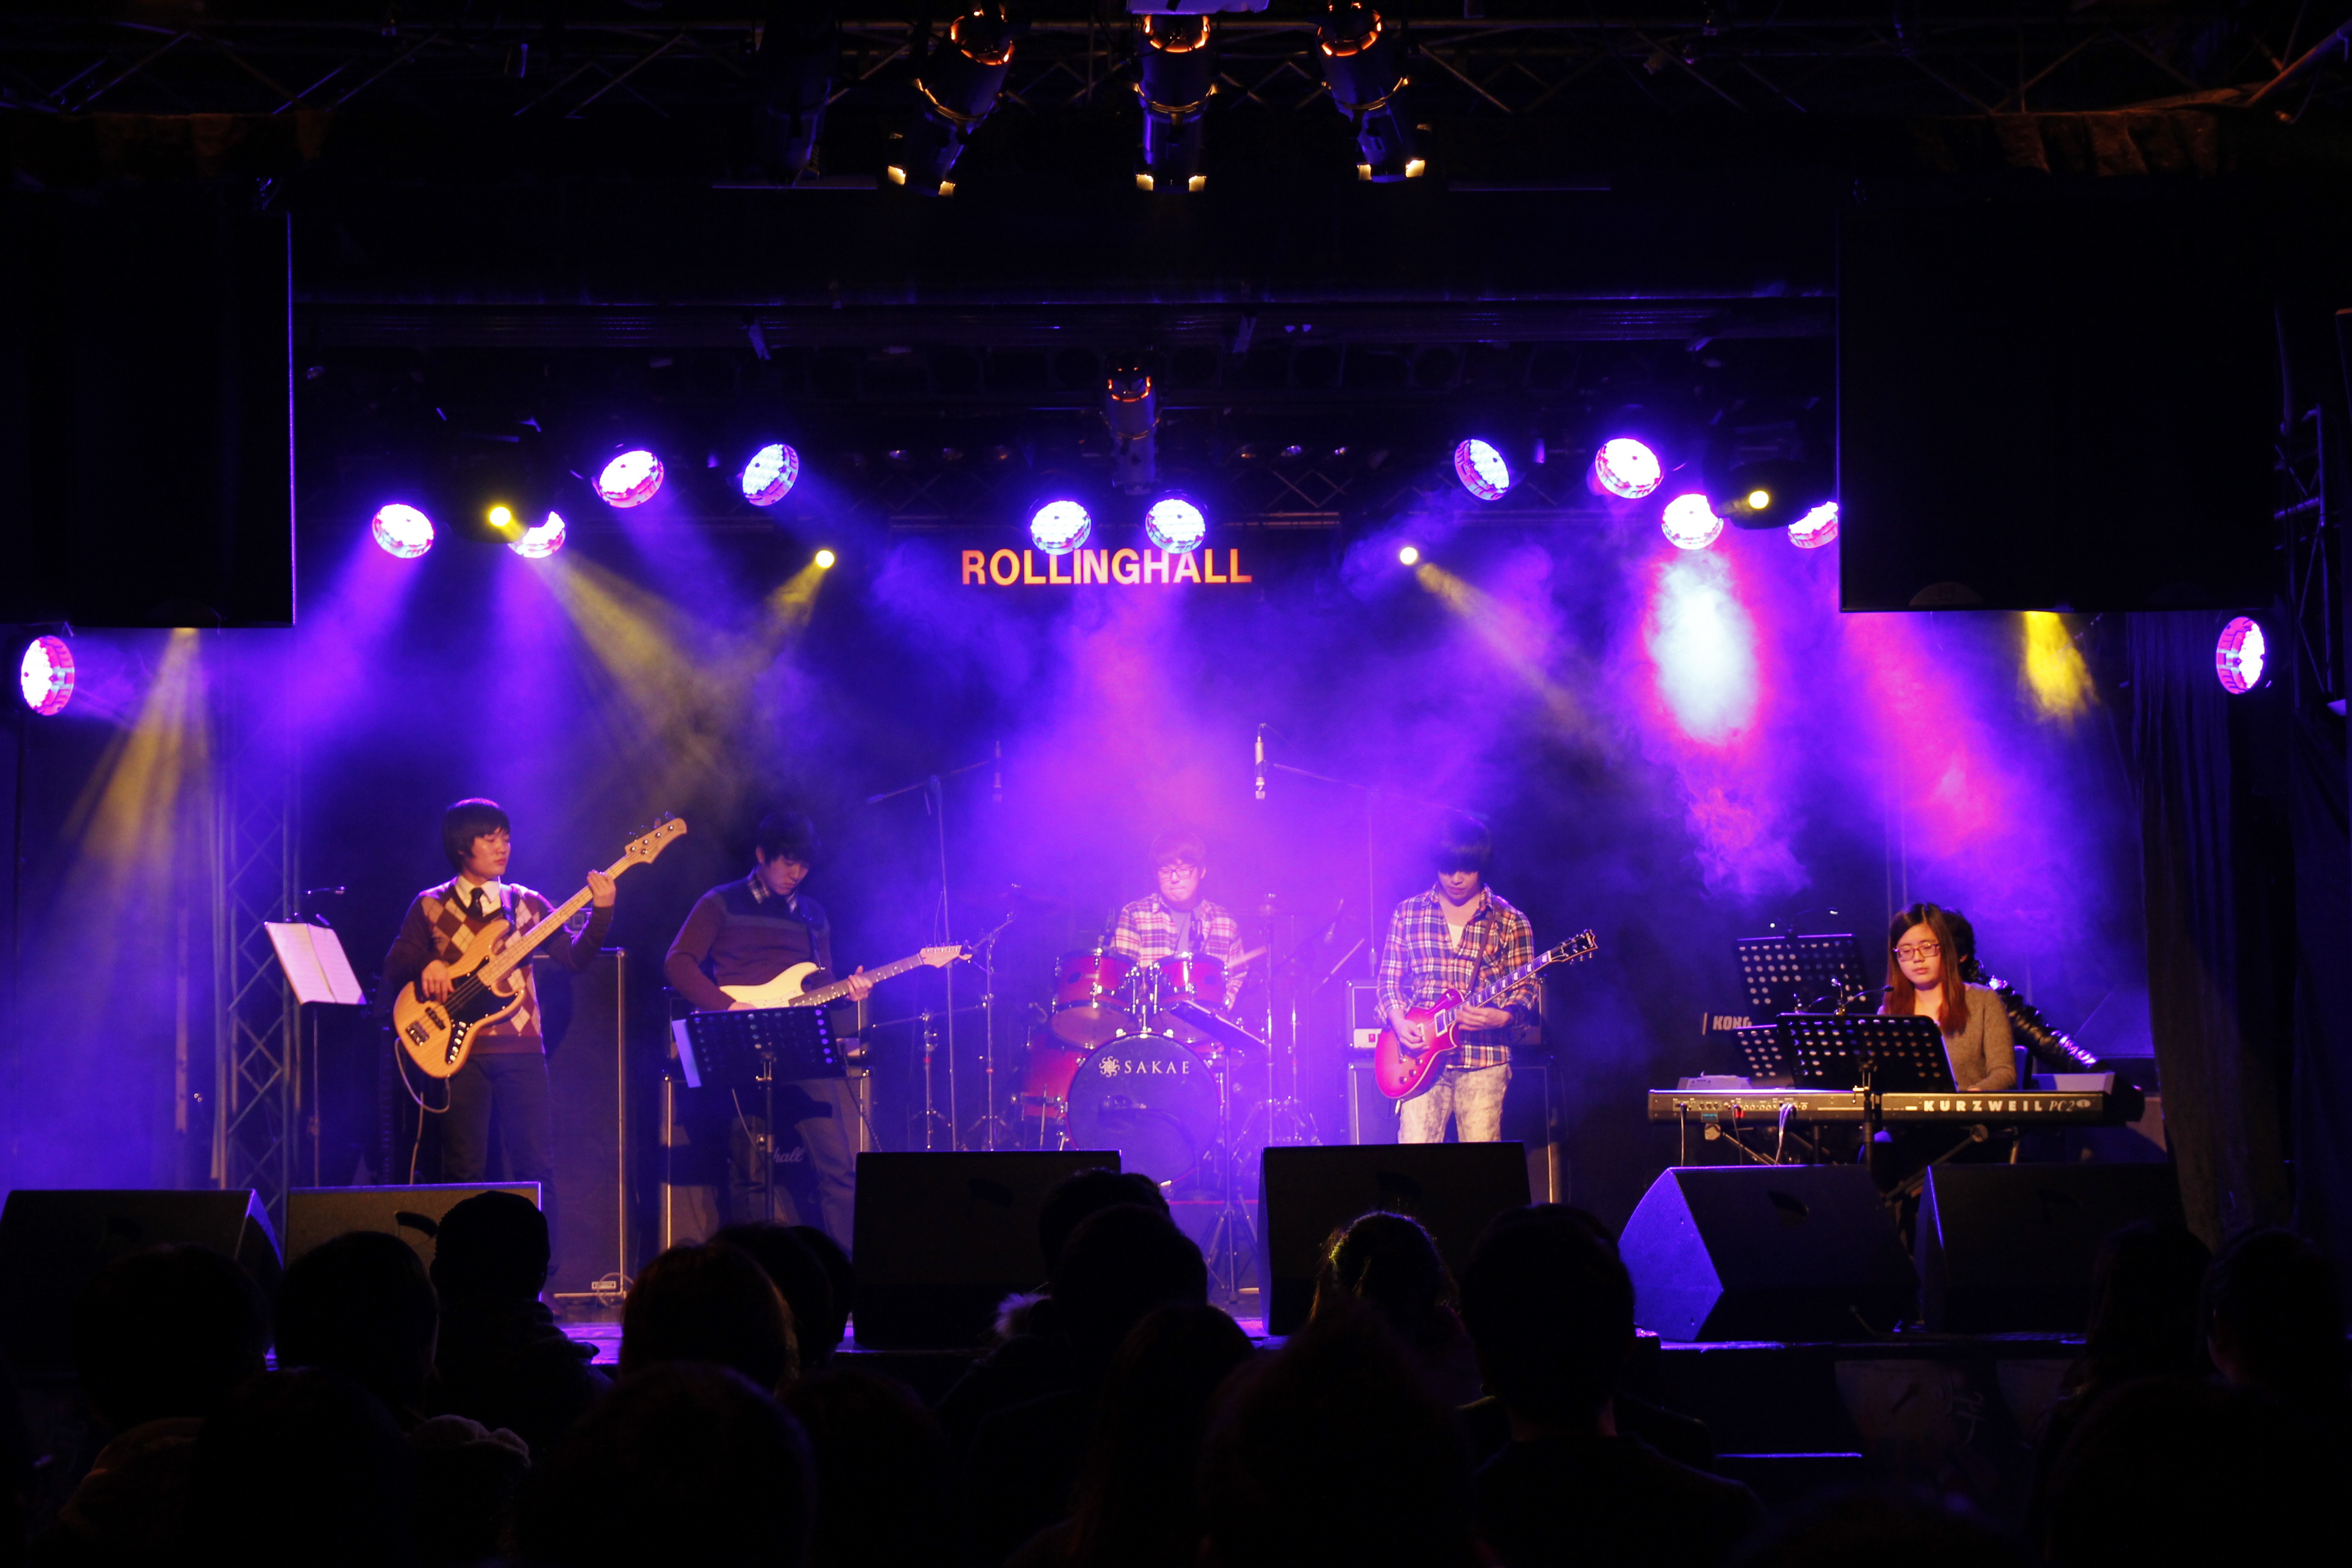
music, concert, audience, stage, performance, event, entertainment, performing arts, rock concert, joe cotton, asian band, rollinghall, musical theatre